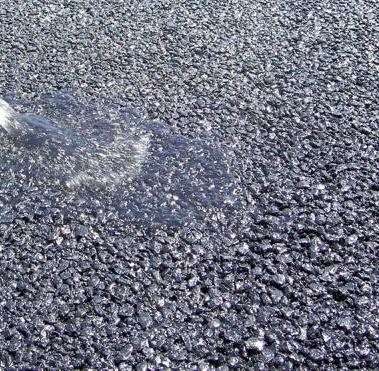
Texture: porous